Mandela Day

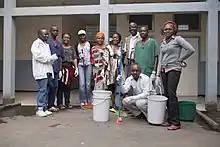
MONUSCO staff cleaning a section of Goma General Hospital in the DRC on Mandela Day 2012

Nelson Mandela International Day (or Mandela Day) is an annual international day in honour of Nelson Mandela, celebrated each year on 18 July, Mandela's birthday. The day was officially declared by the United Nations in November 2009, with the first UN Mandela Day held on 18 July 2010. However, other groups began celebrating Mandela Day on 18 July 2009.